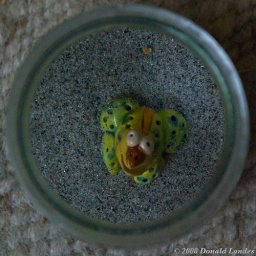
cutest frog in a glass jar with imported sand ever! Jan. 17, 2008 - Day 13